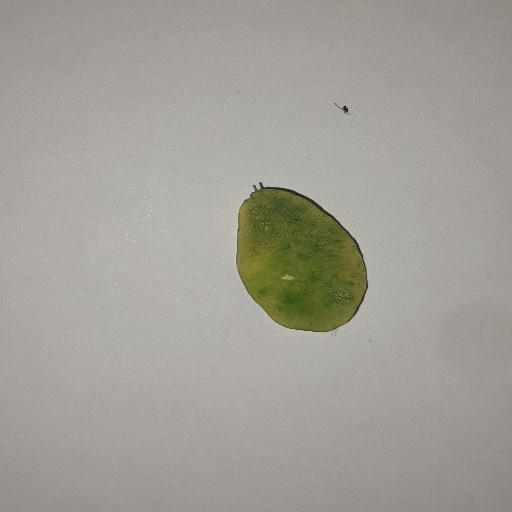
Species: Sojina
Leaf condition: Yellow Leaf